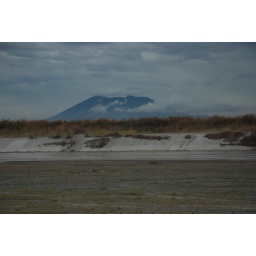
Took this picture at the GK site in Tabun, Mabalacat.. On the foreground is the river bed of Sacobia river..